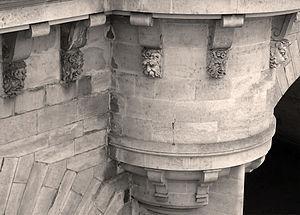
Pont Neuf (mascarons - Paris Ier
En architecture, un mascaron ou masque, est un ornement représentant généralement un masque, une figure humaine, parfois effrayante, à la fonction apotropaïque : sa fonction originale était d'éloigner les mauvais esprits afin qu'ils ne pénètrent pas dans la demeure. Ils sont souvent apposés sur une clé d'arc de fenêtre ou de porte ou sur un linteau, ou un modillon. Certains mascarons apposés sur une fontaine crachent de l'eau en jet.